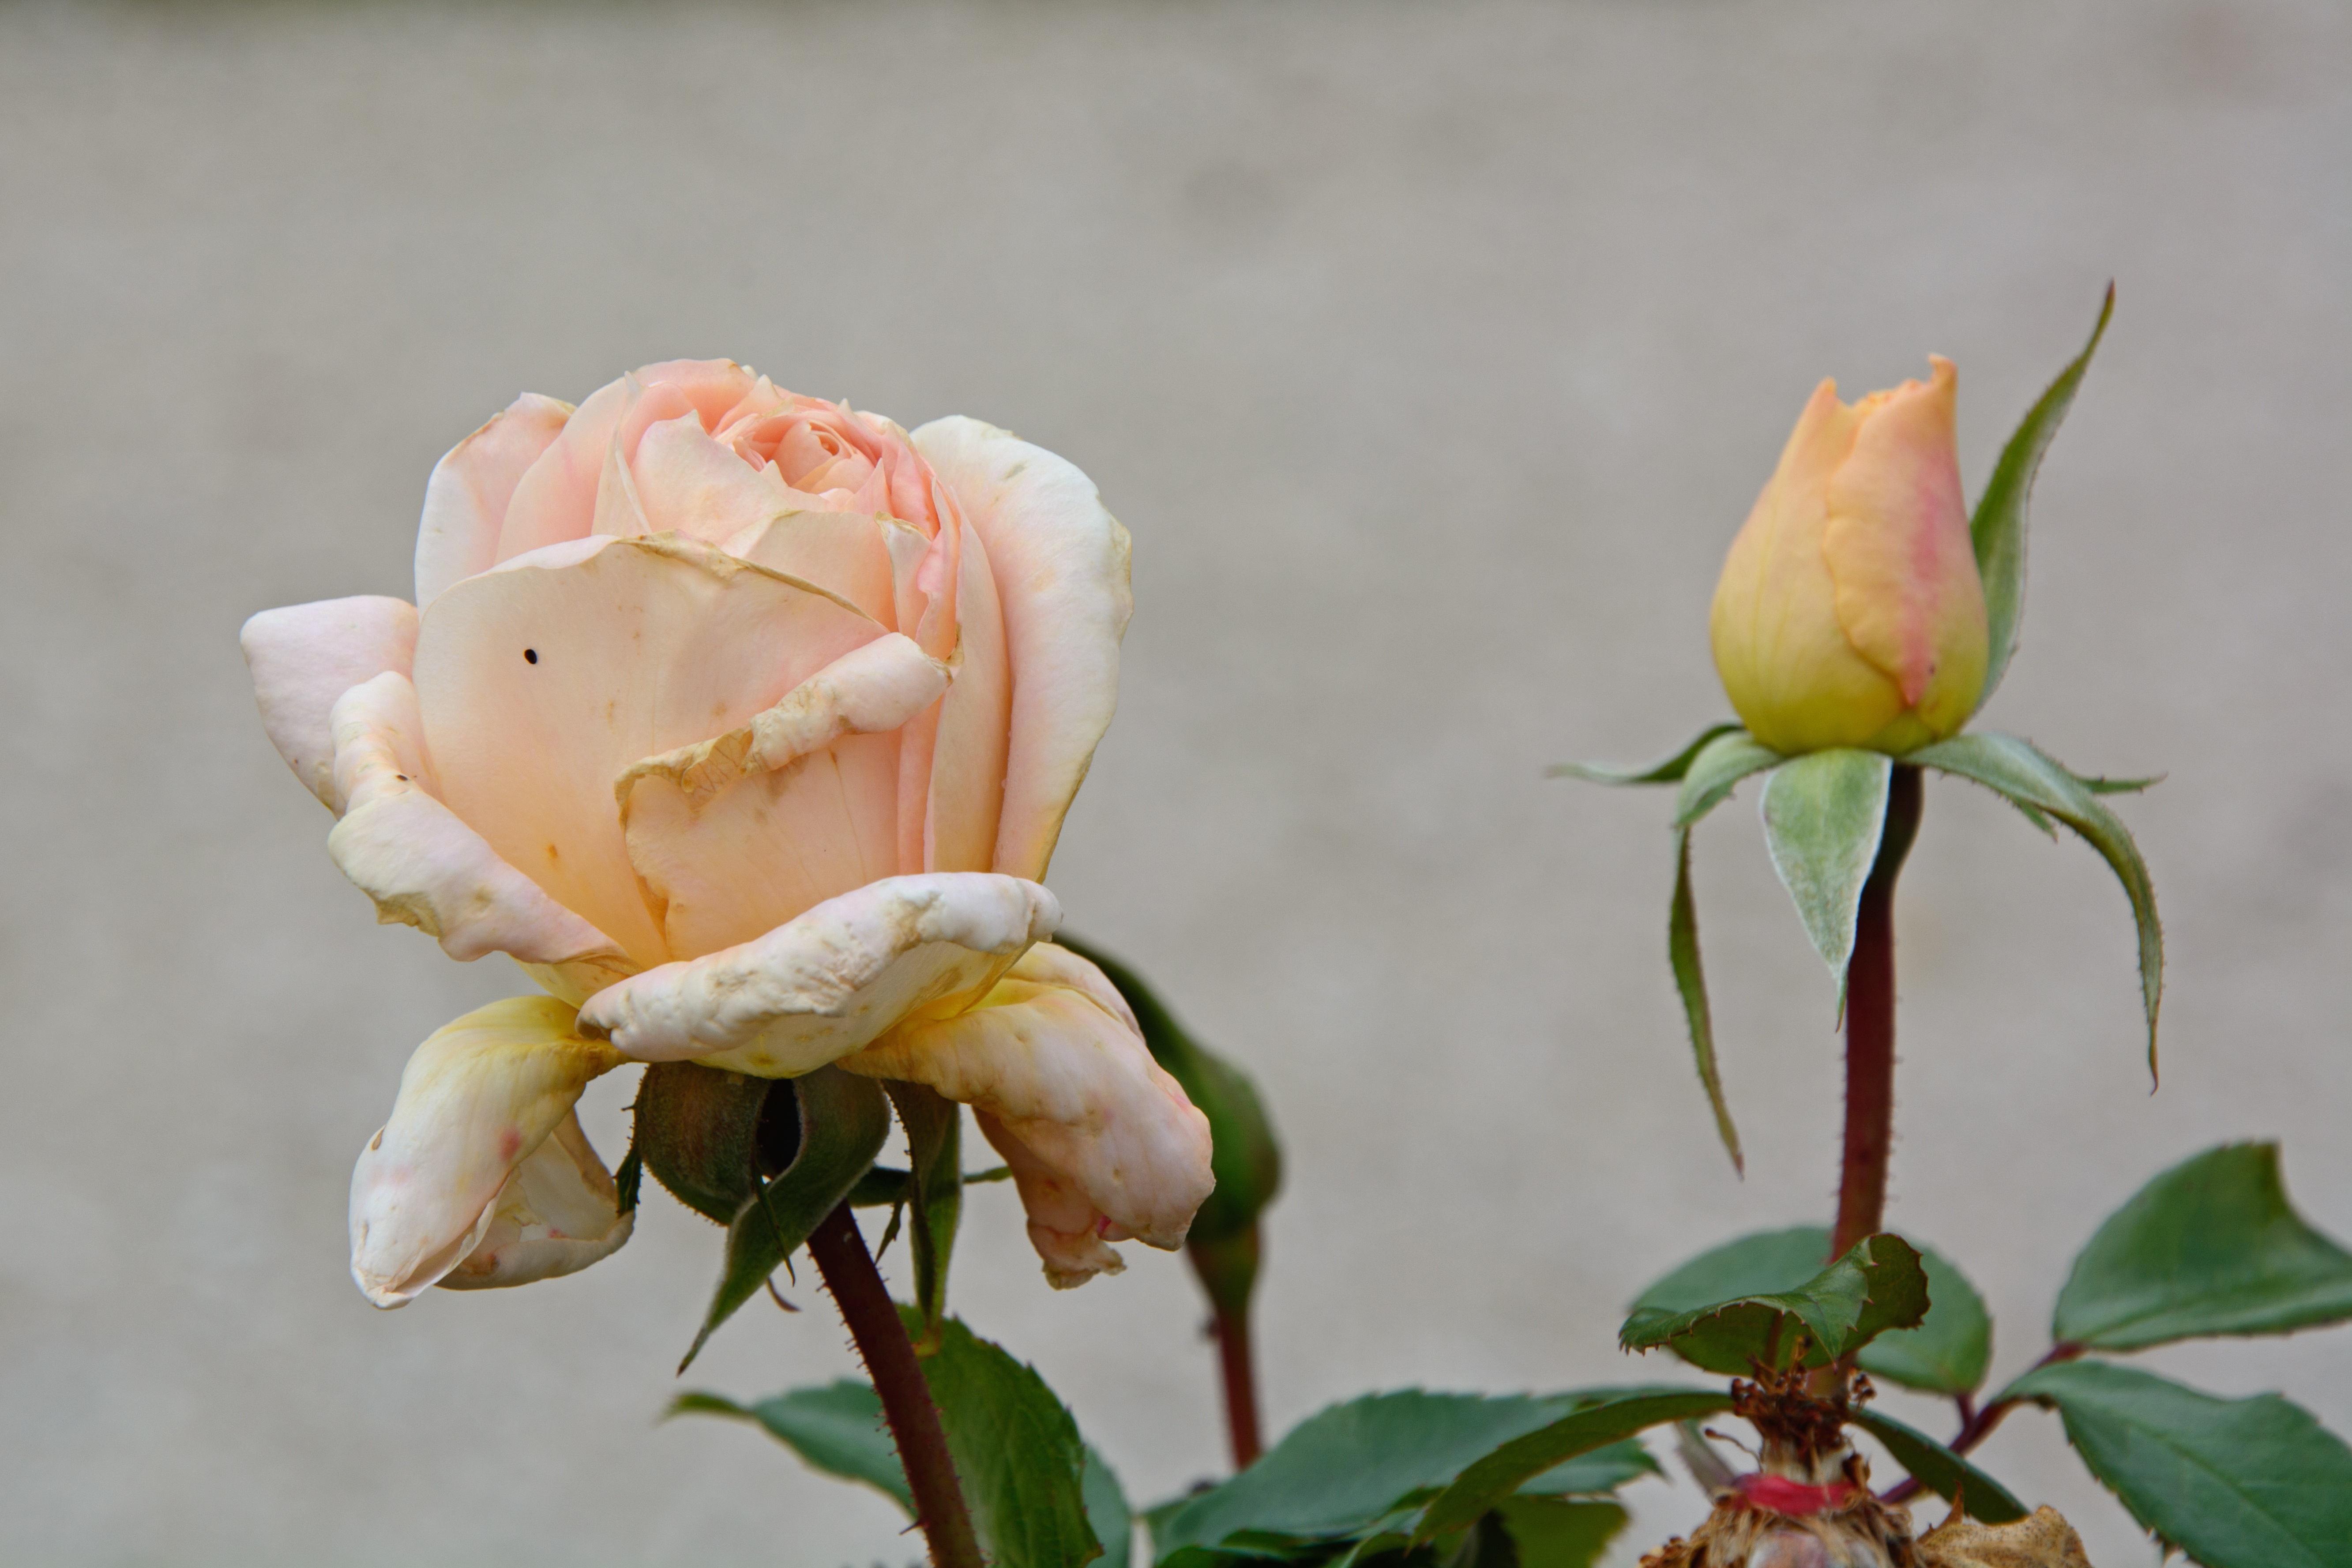
branch, blossom, plant, flower, petal, bloom, rose, romance, romantic, botany, pink, flora, withered, bud, rose bloom, macro photography, individually, flowering plant, garden roses, rose family, land plant, rose order